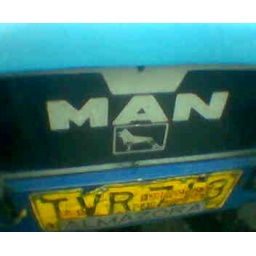
partas bus in baguio bus 91128 plate number